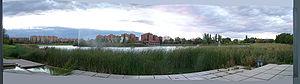
Laguna de Duero est une commune de la province de Valladolid dans la communauté autonome de Castille-et-León en Espagne.